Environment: lab
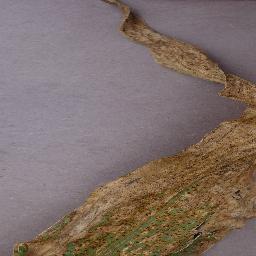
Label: northern_corn_leaf_blight